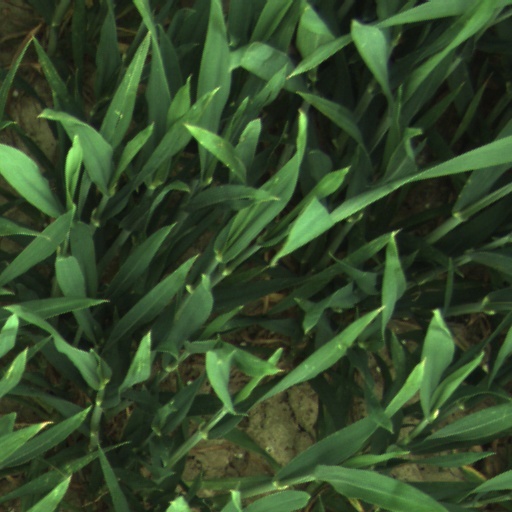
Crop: wheat